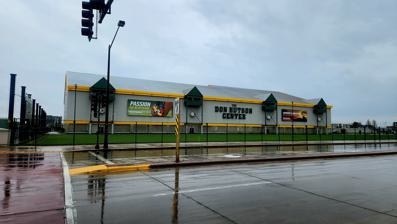
Building: Don Hutson Center
Country: United States of America
Year built: 1994
Don Hutson Center The Hutson Center Don Hutson Center Location Ashwaubenon, Wisconsin , U.S. Coordinates 44°29′54″N 88°03′26″W / 44.4983°N 88.0573°W / 44.4983; -88.0573 Public transit Green Bay Metro Owner Green Bay Packers Construction Broke ground 1993 Opened 1994 Architect Berners-Schober Associates, Inc. Tenants Green Bay Packers Practice Facility (1994-Present) The Don Hutson Center is the indoor practice facility of the Green Bay Packers .  Located across the street from Lambeau Field , it was built in 1994 at a cost of $ 4.7 million. The center is named after Don Hutson , who played for the Packers from 1935 to 1945. A member of both the Pro Football and Packers Halls of Fame, Hutson was the dominant player of his era, setting records that stood for 50 years after his retirement. The Don Hutson Center is the largest element of the Packers' practice complex, which includes Ray Nitschke Field and Clarke Hinkle Field , which were also named after Packer greats. There are two practice fields inside the Center: a 70-yard (64 m) field runs east–west, with another 60-yard (55 m) field running north–south, allowing the offense and defense to practice simultaneously. With 90-foot (27 m) and 85-foot (26 m) high ceilings over the respective fields, the facility allows the special teams to run full punting and kicking practices.  The FieldTurf surfaces allow the Packers to replicate game conditions for road games where they will have to play indoors or on artificial surfaces. The Packers' video department has elevated camera positions on the inside of the Hutson Center for filming practices, as well as four porches on the exterior of the west side for filming practices at Clarke Hinkle Field. The Center was dedicated on July 18, 1994, at a ceremony presided over by the then 81-year-old Hutson himself. References